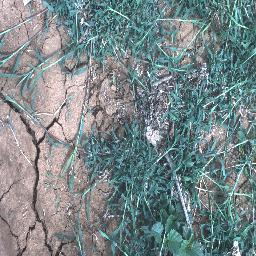
Label: negative